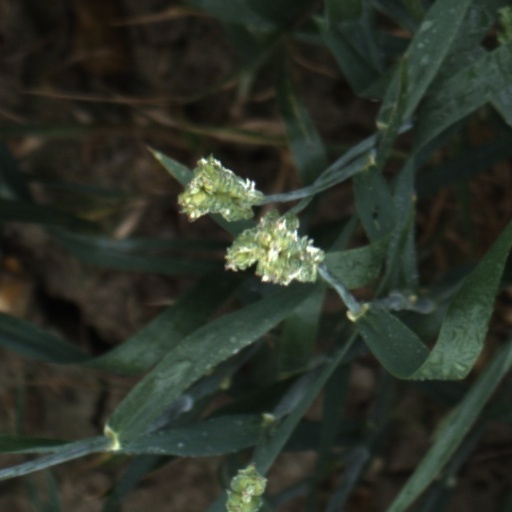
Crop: wheat